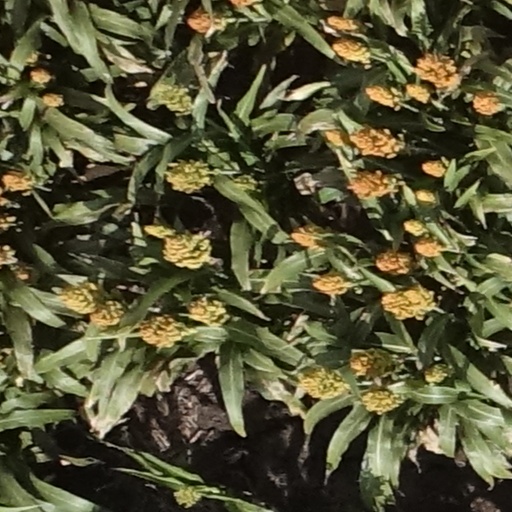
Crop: sorghum